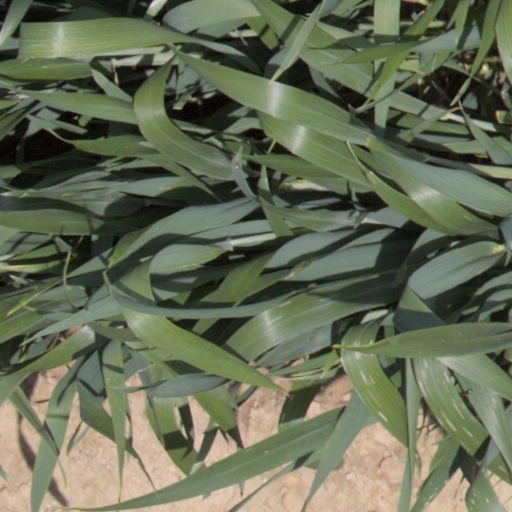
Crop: wheat